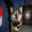
Label: cat